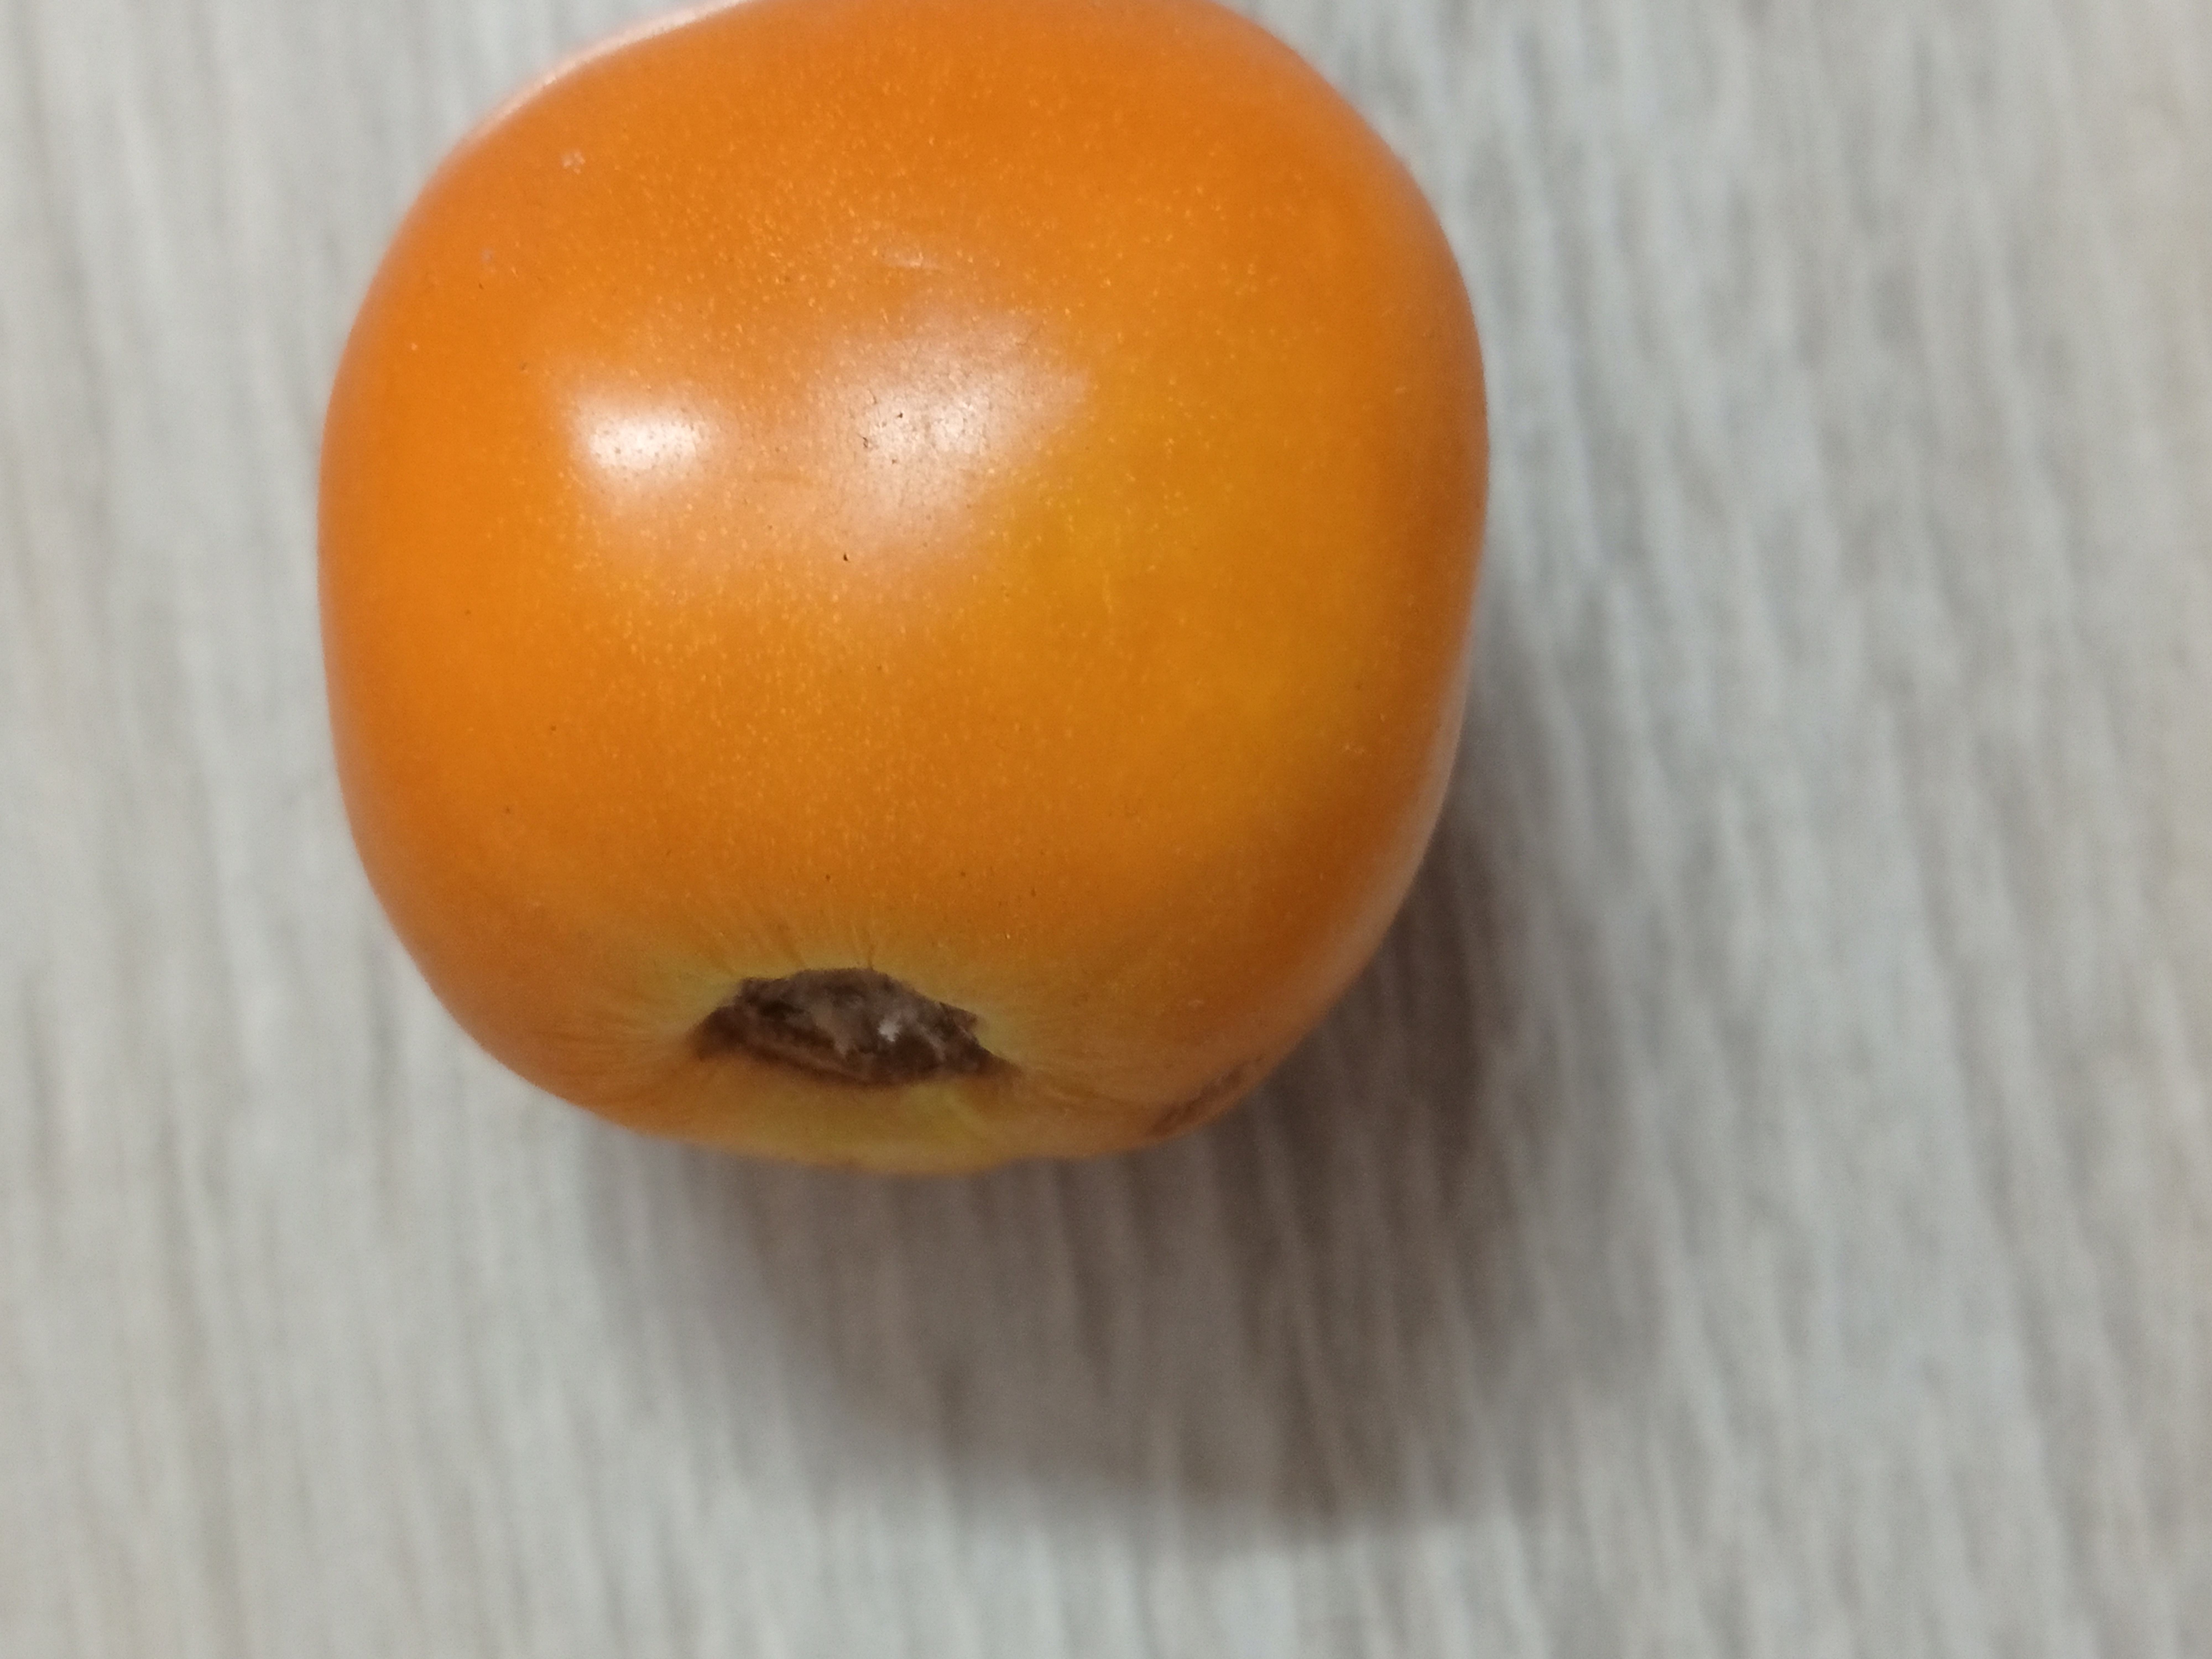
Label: Fresh